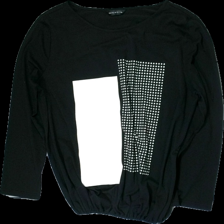
View: front
Type: Top
Category: Ladies
Brand: Not in the list
Brand text on label: Not applicable
Colors: Black, White
Material: Unknown
Pattern: Other
Cut: Regular
Size: XXL
Season: All
Price range: <50
Recommended usage: Export